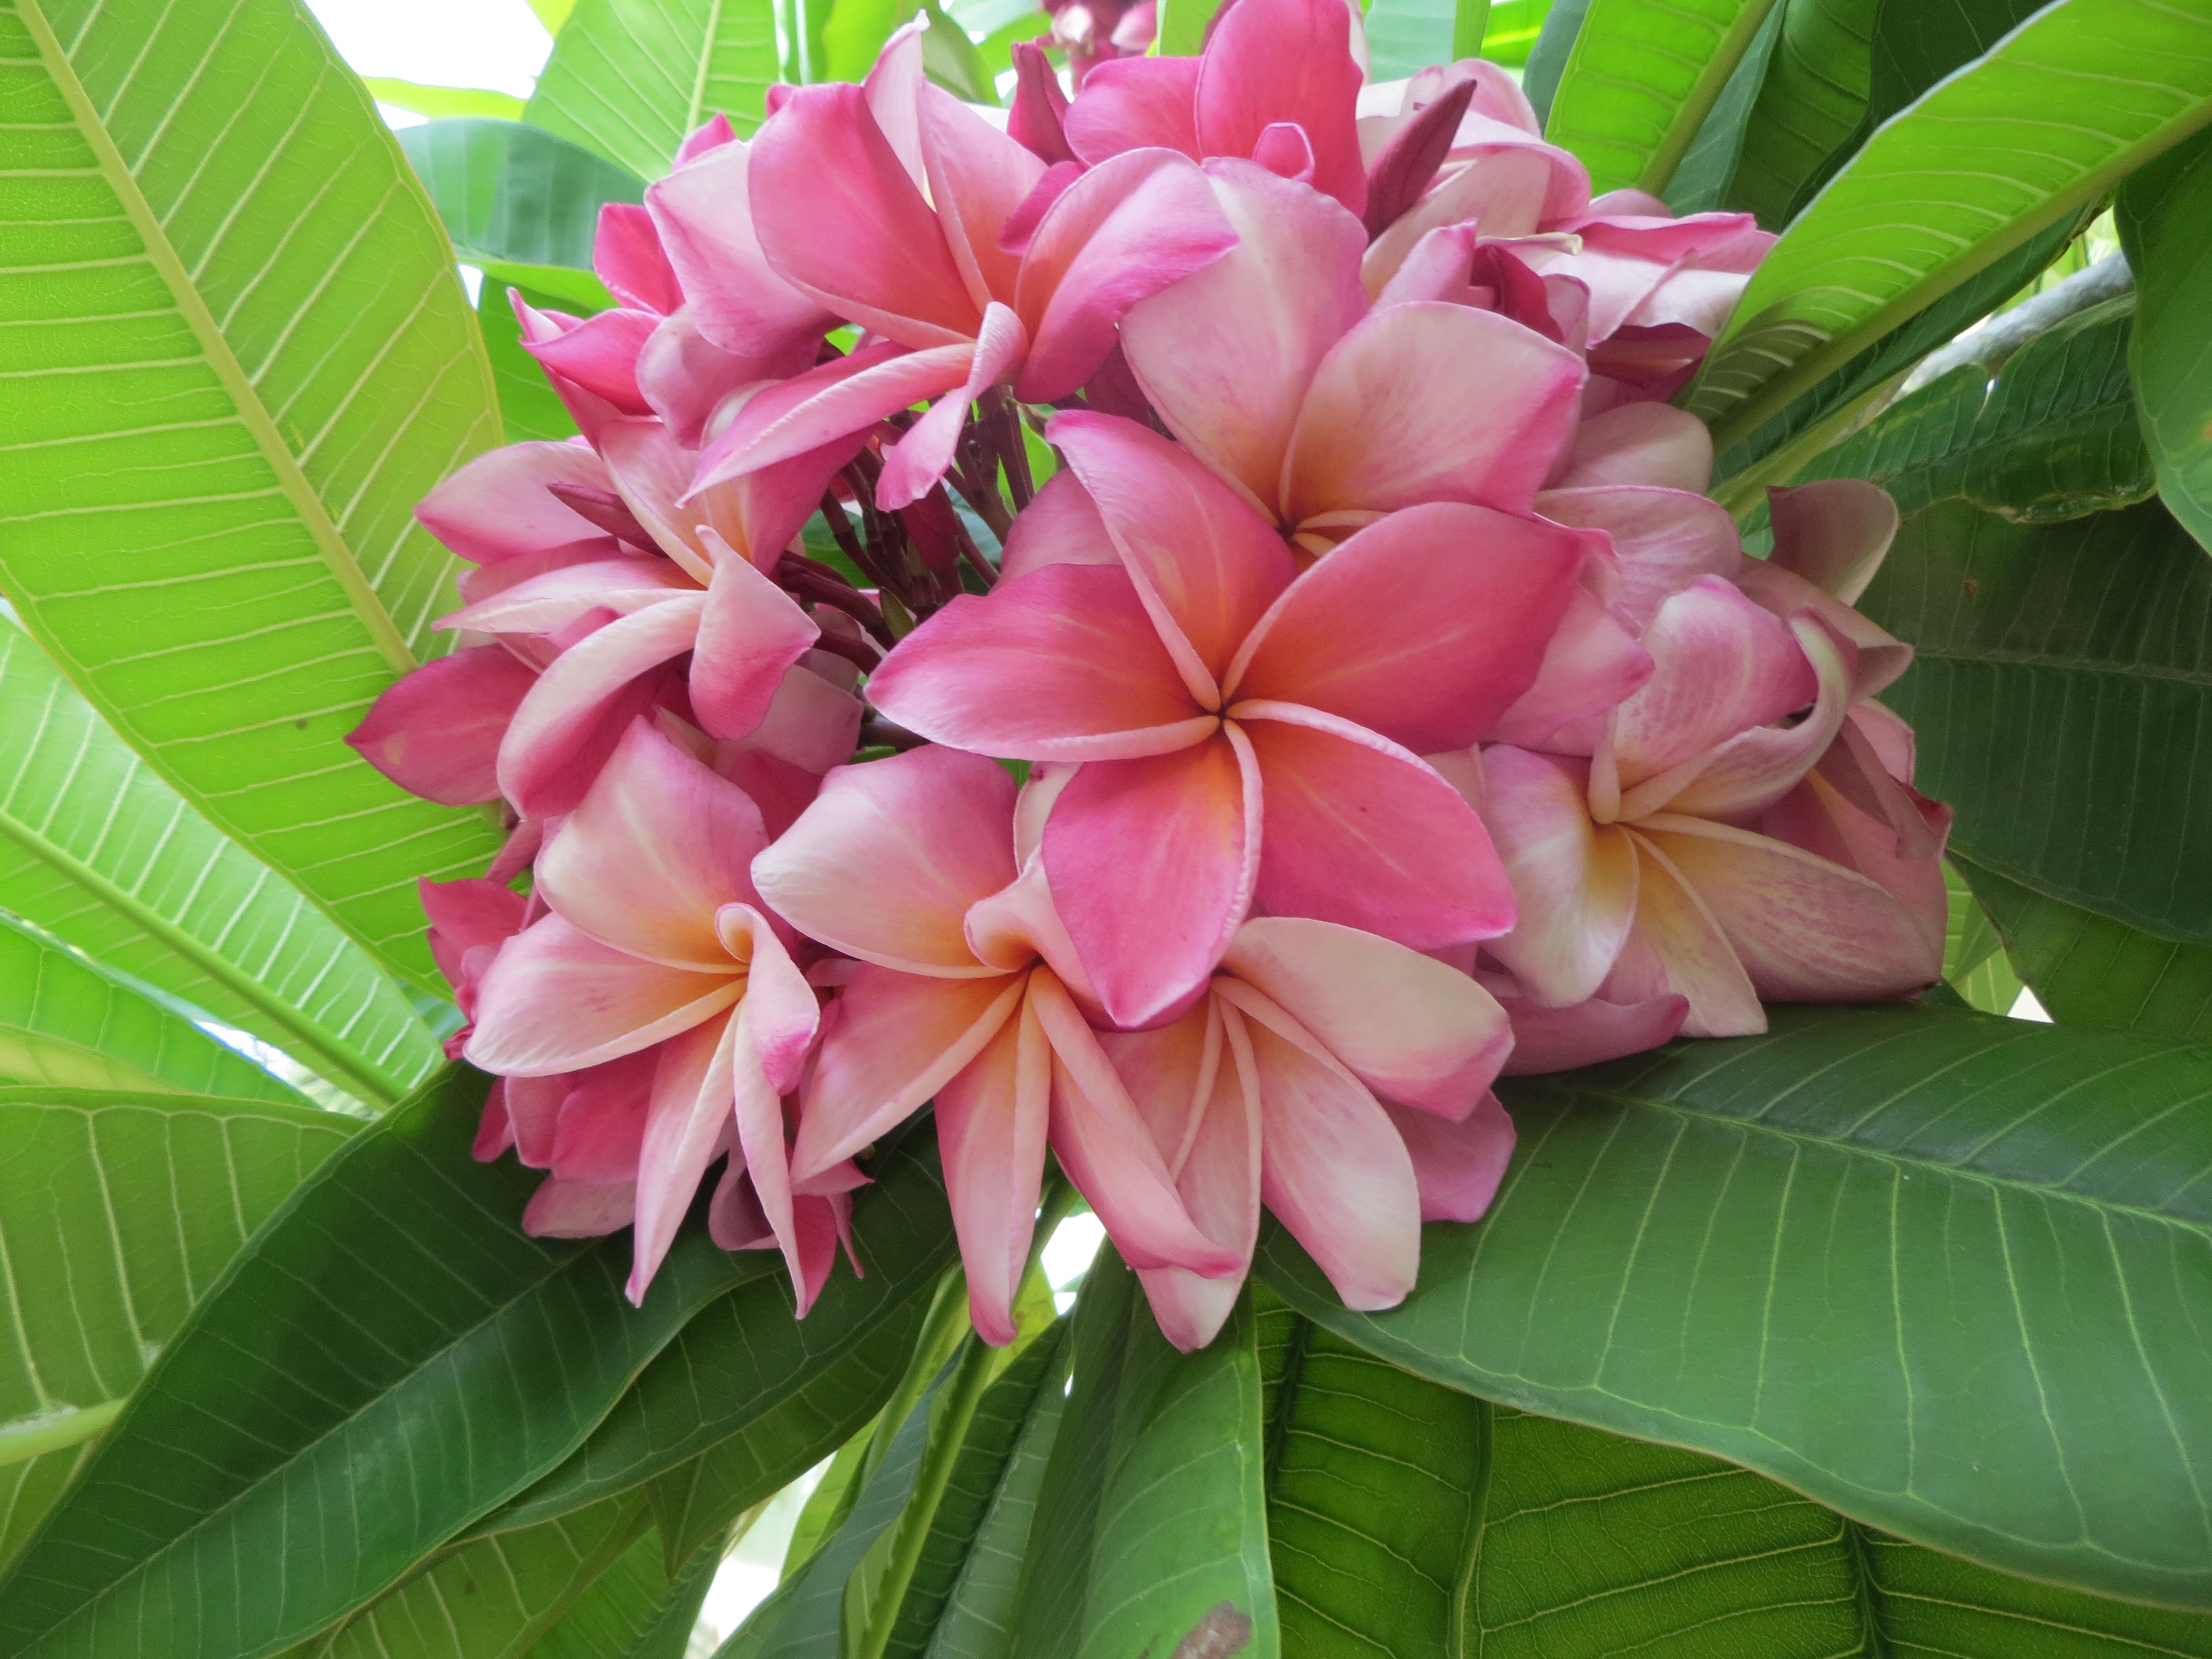
blossom, plant, flower, petal, asia, botany, pink, sacred lotus, aquatic plant, flora, thailand, flowers, lotus, flowering plant, exotic flower, land plant, lotus family, proteales